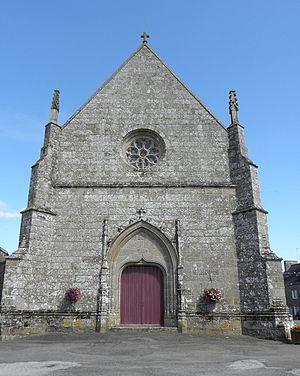
Façade occidentale de l'église Notre-Dame-de-Toutes-Joies à Broualan (35).
Ancienne chapelle frairienne de La Boussac, Notre-Dame-de-Toutes-Joies a été érigée siège de paroisse par décret impérial du 4 juin 1853. Cet édifice, construit en pierre de taille aux XVᵉ et XVIᵉ siècles, compte parmi les édifices de style gothique flamboyant les plus homogènes du département d'Ille-et-Vilaine. L'église fait l’objet d’un classement au titre des monuments historiques depuis le 4 août 1911.